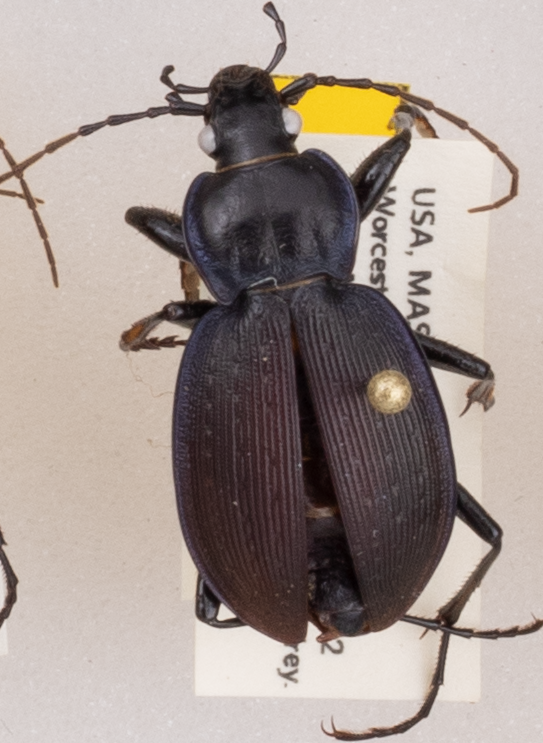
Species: Carabus goryi
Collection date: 2019-05-07
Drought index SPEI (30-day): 2.09
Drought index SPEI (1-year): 2.09
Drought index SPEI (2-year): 2.09